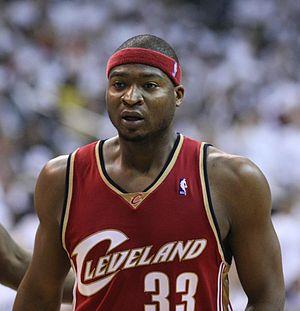
Devin Brown est un joueur américain de basket-ball de la National Basketball Association ayant pris sa retraite en 2010 après une saison en dessous de ses statistiques habituelles chez les Bulls